Flamenpolitik

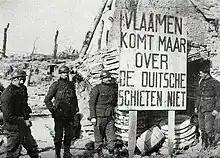
A sign saying (in broken Dutch): "Flemings come on over, the Germans will not shoot."

Flamenpolitik is a policy practiced by German authorities occupying Belgium during World War I and World War II. The ultimate goals of these policies was the dissolution of Belgium into separate Walloon and Flemish components and Germanisation.